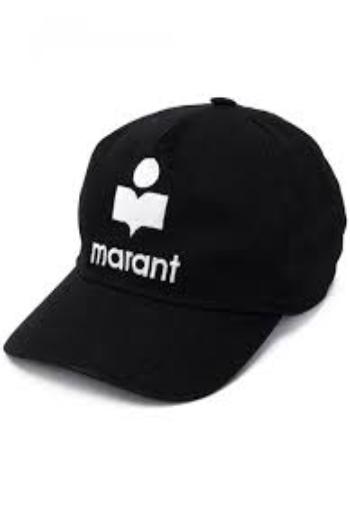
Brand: Isabel Maran-2
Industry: Clothes